Black, Starr & Frost

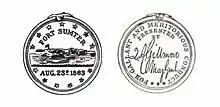
Gillmore Medal

1863: Created the Gillmore Medal, the inspiration for the first Congressional Medal of Honor. Medal, created by Ball, Black & Co., was issued on October 28, 1863, by Major General Quincy A. Gillmore, Commander of Union troops. Given to those who served during the Fort Sumter battle, the medal was among the first to recognize honor on the battlefield. Only about 400 were issued.